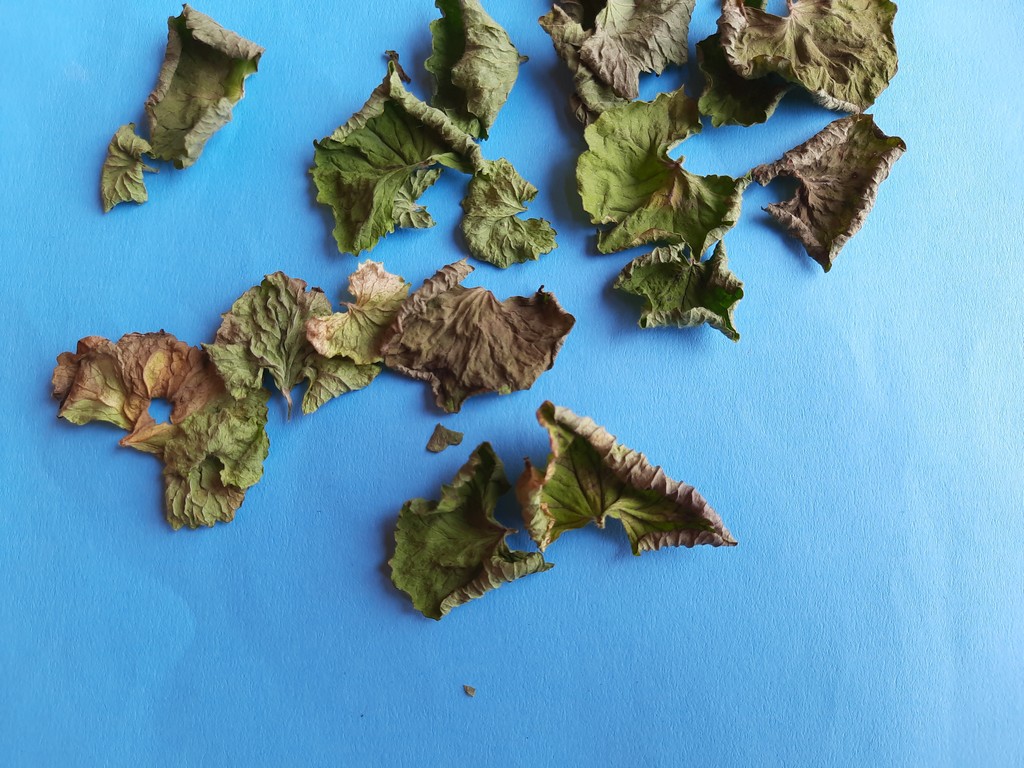
Label: Dried